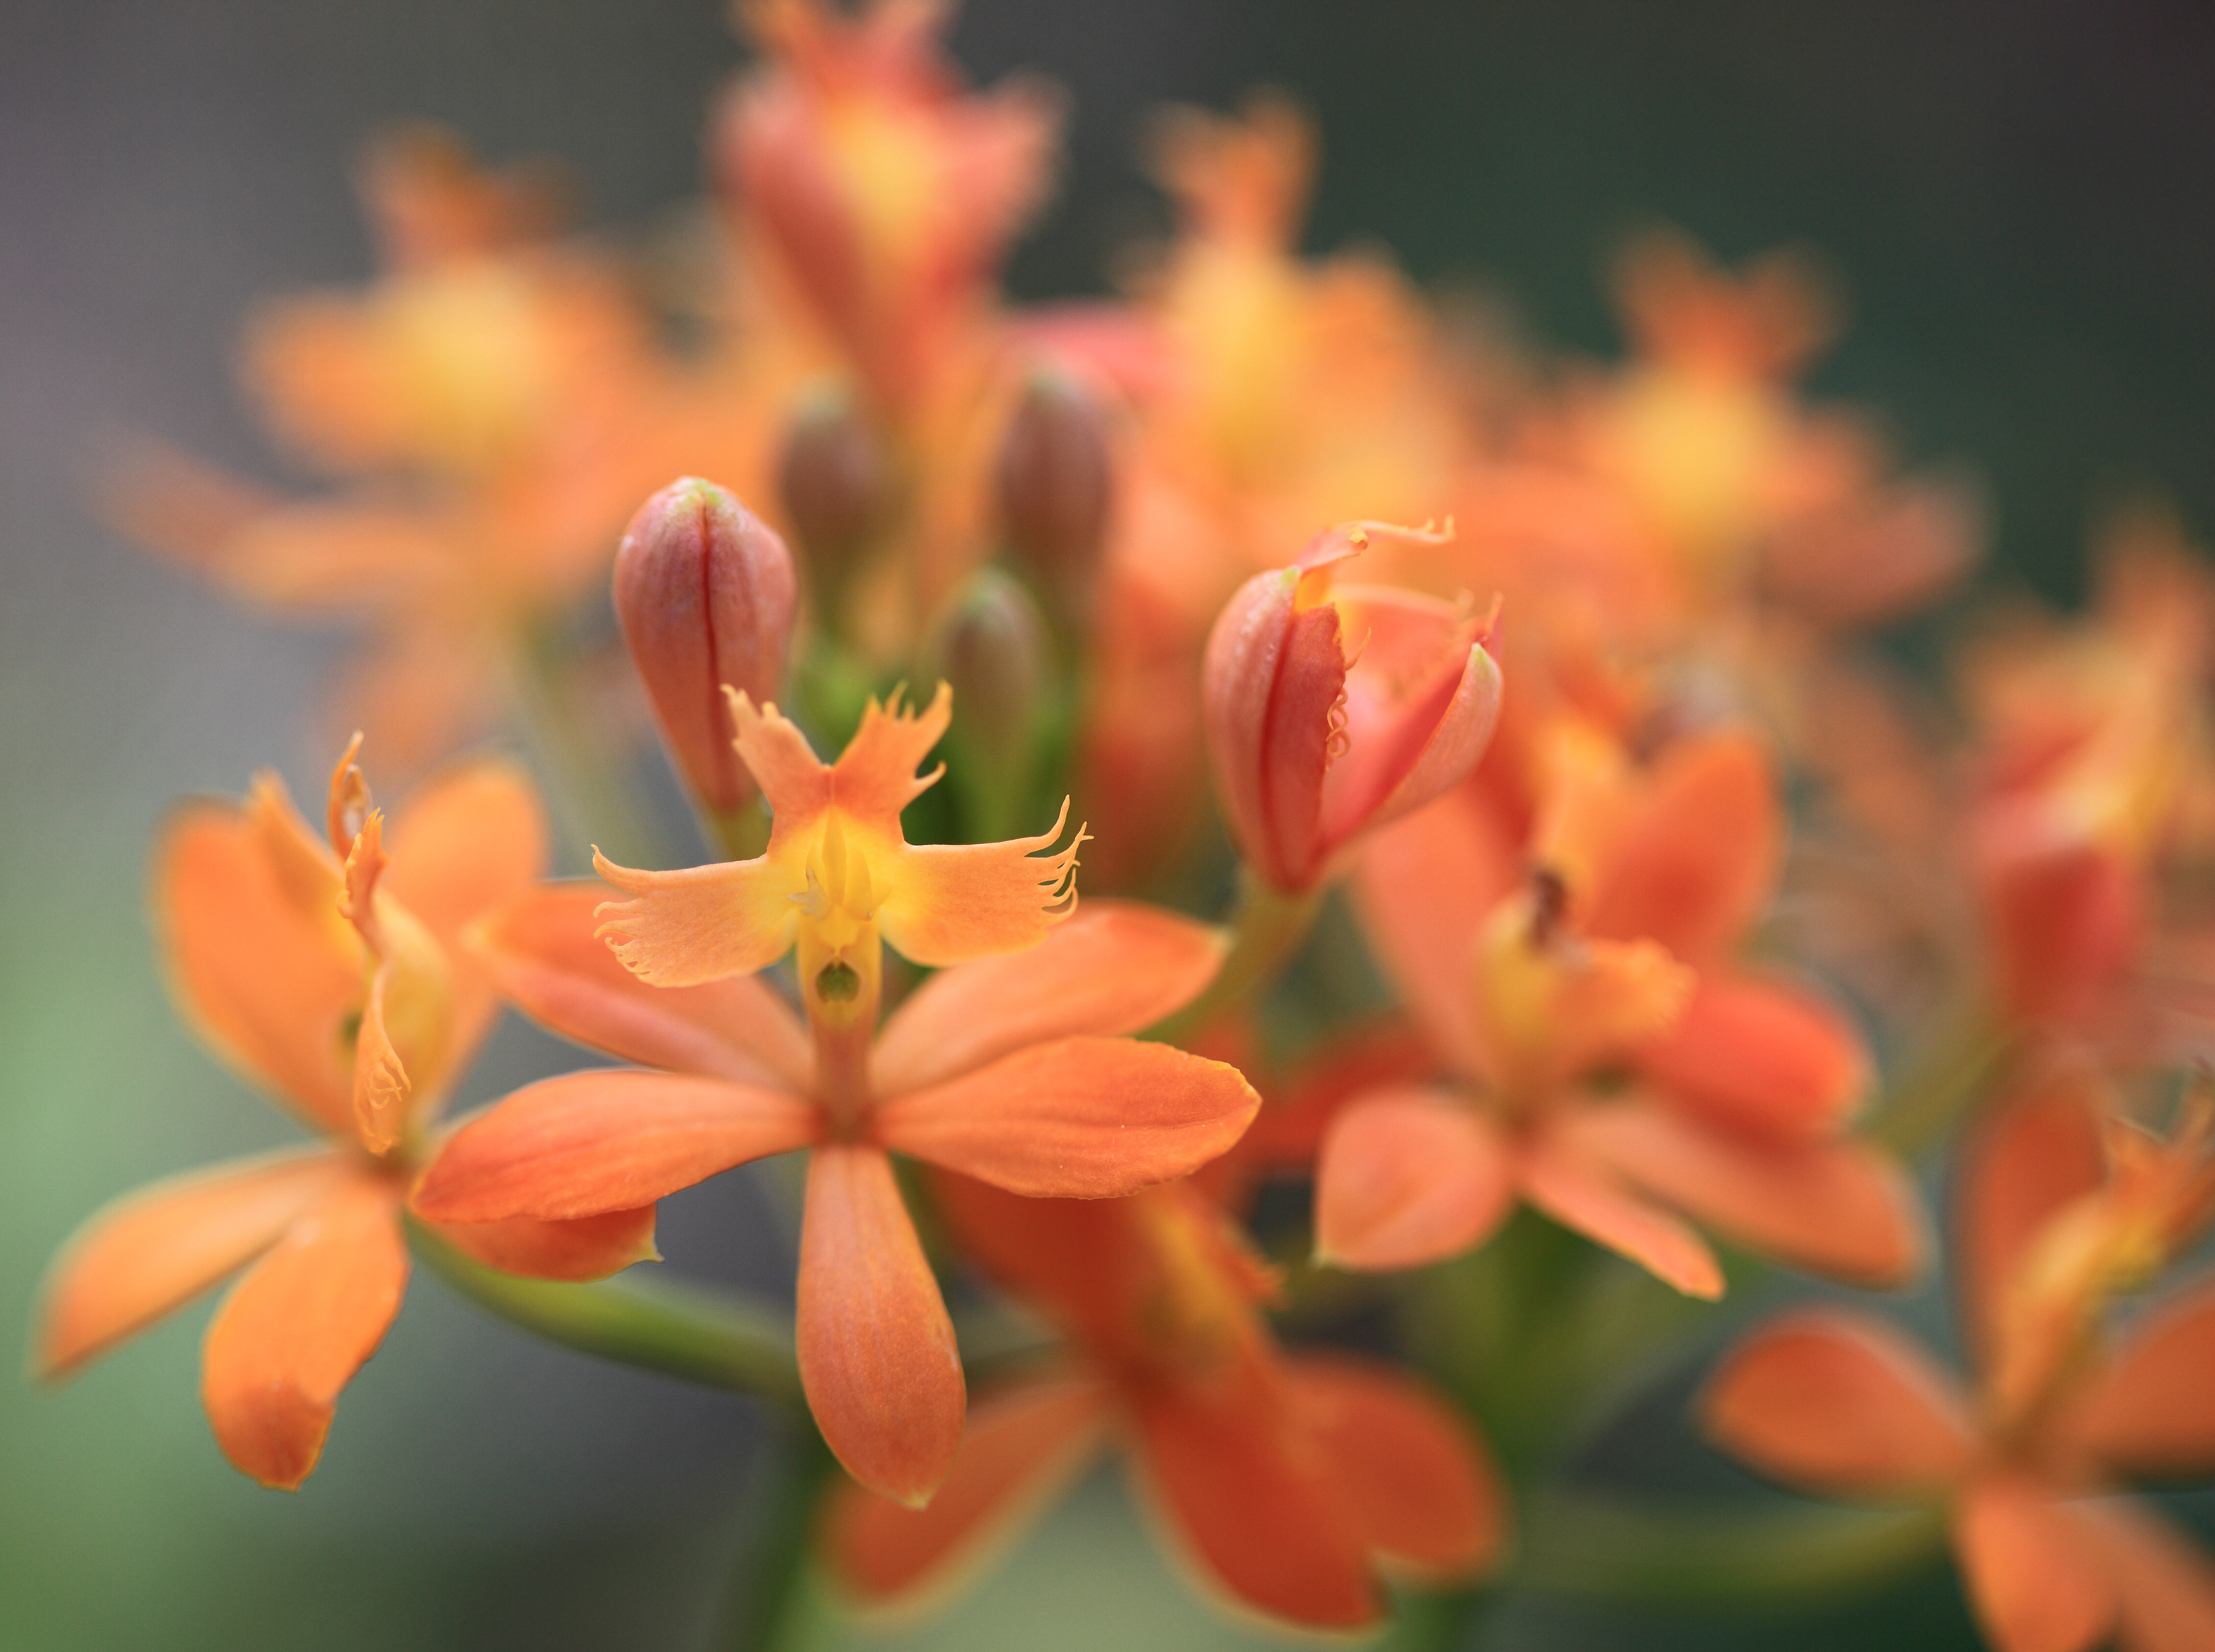
nature, blossom, plant, leaf, flower, petal, high, autumn, botany, yellow, garden, flora, botanical, wildflower, close up, shrub, 5d, hires, markii, hi, res, resolution, ibaraki, naka, macro photography, flowering plant, land plant